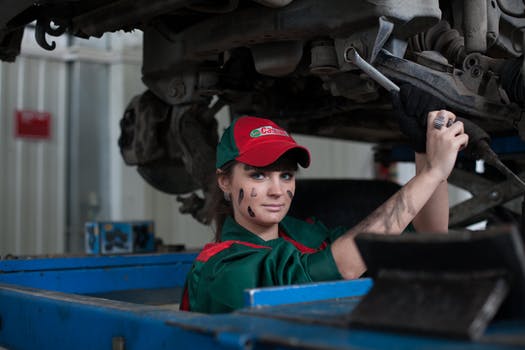
Label: No Watermark